Jim Whitesell

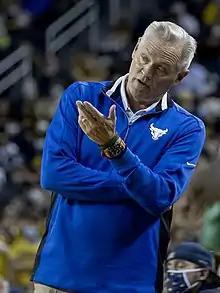
Whitesell with Buffalo in 2021

Jim Whitesell (born December 27, 1959) is an American college basketball coach who is an assistant coach for the Albany Great Danes men's basketball team. Prior to Albany, he was the head men's coach for the Buffalo Bulls. Previously he coached at the Division I level as a head coach at Loyola University Chicago and an assistant at St. John's and Saint Louis. Whitesell replaced Larry Farmer as head coach of the Ramblers on April 14, 2004. Whitesell was fired as head coach of the Ramblers on March 14, 2011, after seven seasons, posting a 109–106 record in that time. Whitesell was hired in August 2013 as an assistant coach at St. John's to fill the void left by former director of basketball operations Moe Hicks. On April 16, 2015, he was named associate head coach of men's basketball at the University at Buffalo. On April 6, 2019, Whitesell was named the 14th head coach of men's basketball at the University at Buffalo, filling the void left by Nate Oats when he resigned to take the head coach position at the University of Alabama. On March 11, 2023, after four seasons and a 70–49 record he was fired as the Buffalo head coach. He was named an assistant coach at Albany on September 14, 2023.